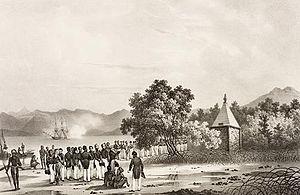
À la suite de la disparition du navigateur français Jean-François de La Pérouse en 1788 dans le Pacifique sud, plusieurs expéditions ont été menées en vue de retrouver les traces de ses navires.